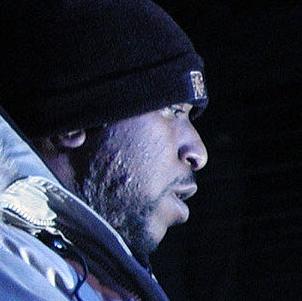
Age: 37